Balthis House

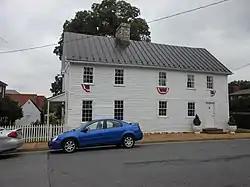
Balthis House, September 2012

Balthis House, also known as E.C. Balthis Blacksmith Shop Property and Balthis' Old Stand, is a historic home located at Front Royal, Warren County, Virginia. The original section was built about 1787, and is a two-story, five-bay, timber-frame vernacular Federal style dwelling. The original section is three bay. The house was expanded to its present size in the mid-19th century, at the same time as the addition of the two-story brick rear ell. Also on the property are the contributing kitchen dependency and playhouse / gazebo.